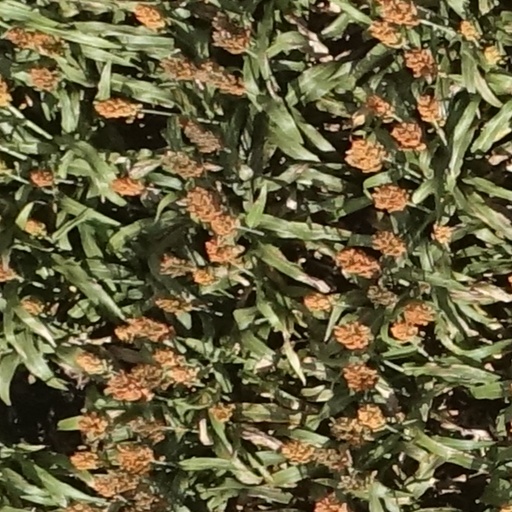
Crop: sorghum